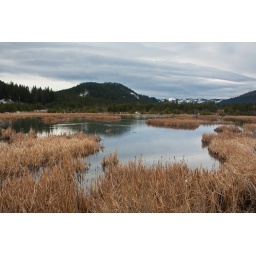
Another of the many little lakes in Coldstream Canyon.  Lots of different kinds of ducks swimming around.